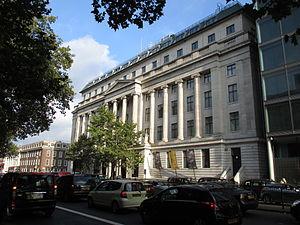
La Wellcome Library est une bibliothèque fondée sur la collection de Sir Henry Wellcome, dont la fortune personnelle lui a permis de créer une des plus ambitieuses collections du XXᵉ siècle. Henry Wellcome s'intéressait à l'histoire de la médecine au sens large en y incluant des sujets comme l'alchimie ou la sorcellerie, mais aussi l'anthropologie et l'ethnographie.